Appin

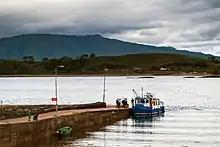
The ferry to Lismore at Port Appin

The leading industries are forestry and tourism, with lead mining and slate quarrying being of former importance, but the Glensanda superquarry, in Morvern on the opposite bank of Loch Linnhe also provides local employment. Ballachulish, Duror, Portnacroish, Appin Village and Port Appin are the principal villages.